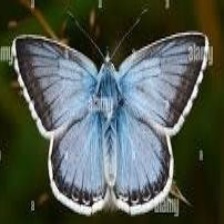
Species: CHALK HILL BLUE
Butterfly family (ImageNet category): lycaenid_butterfly